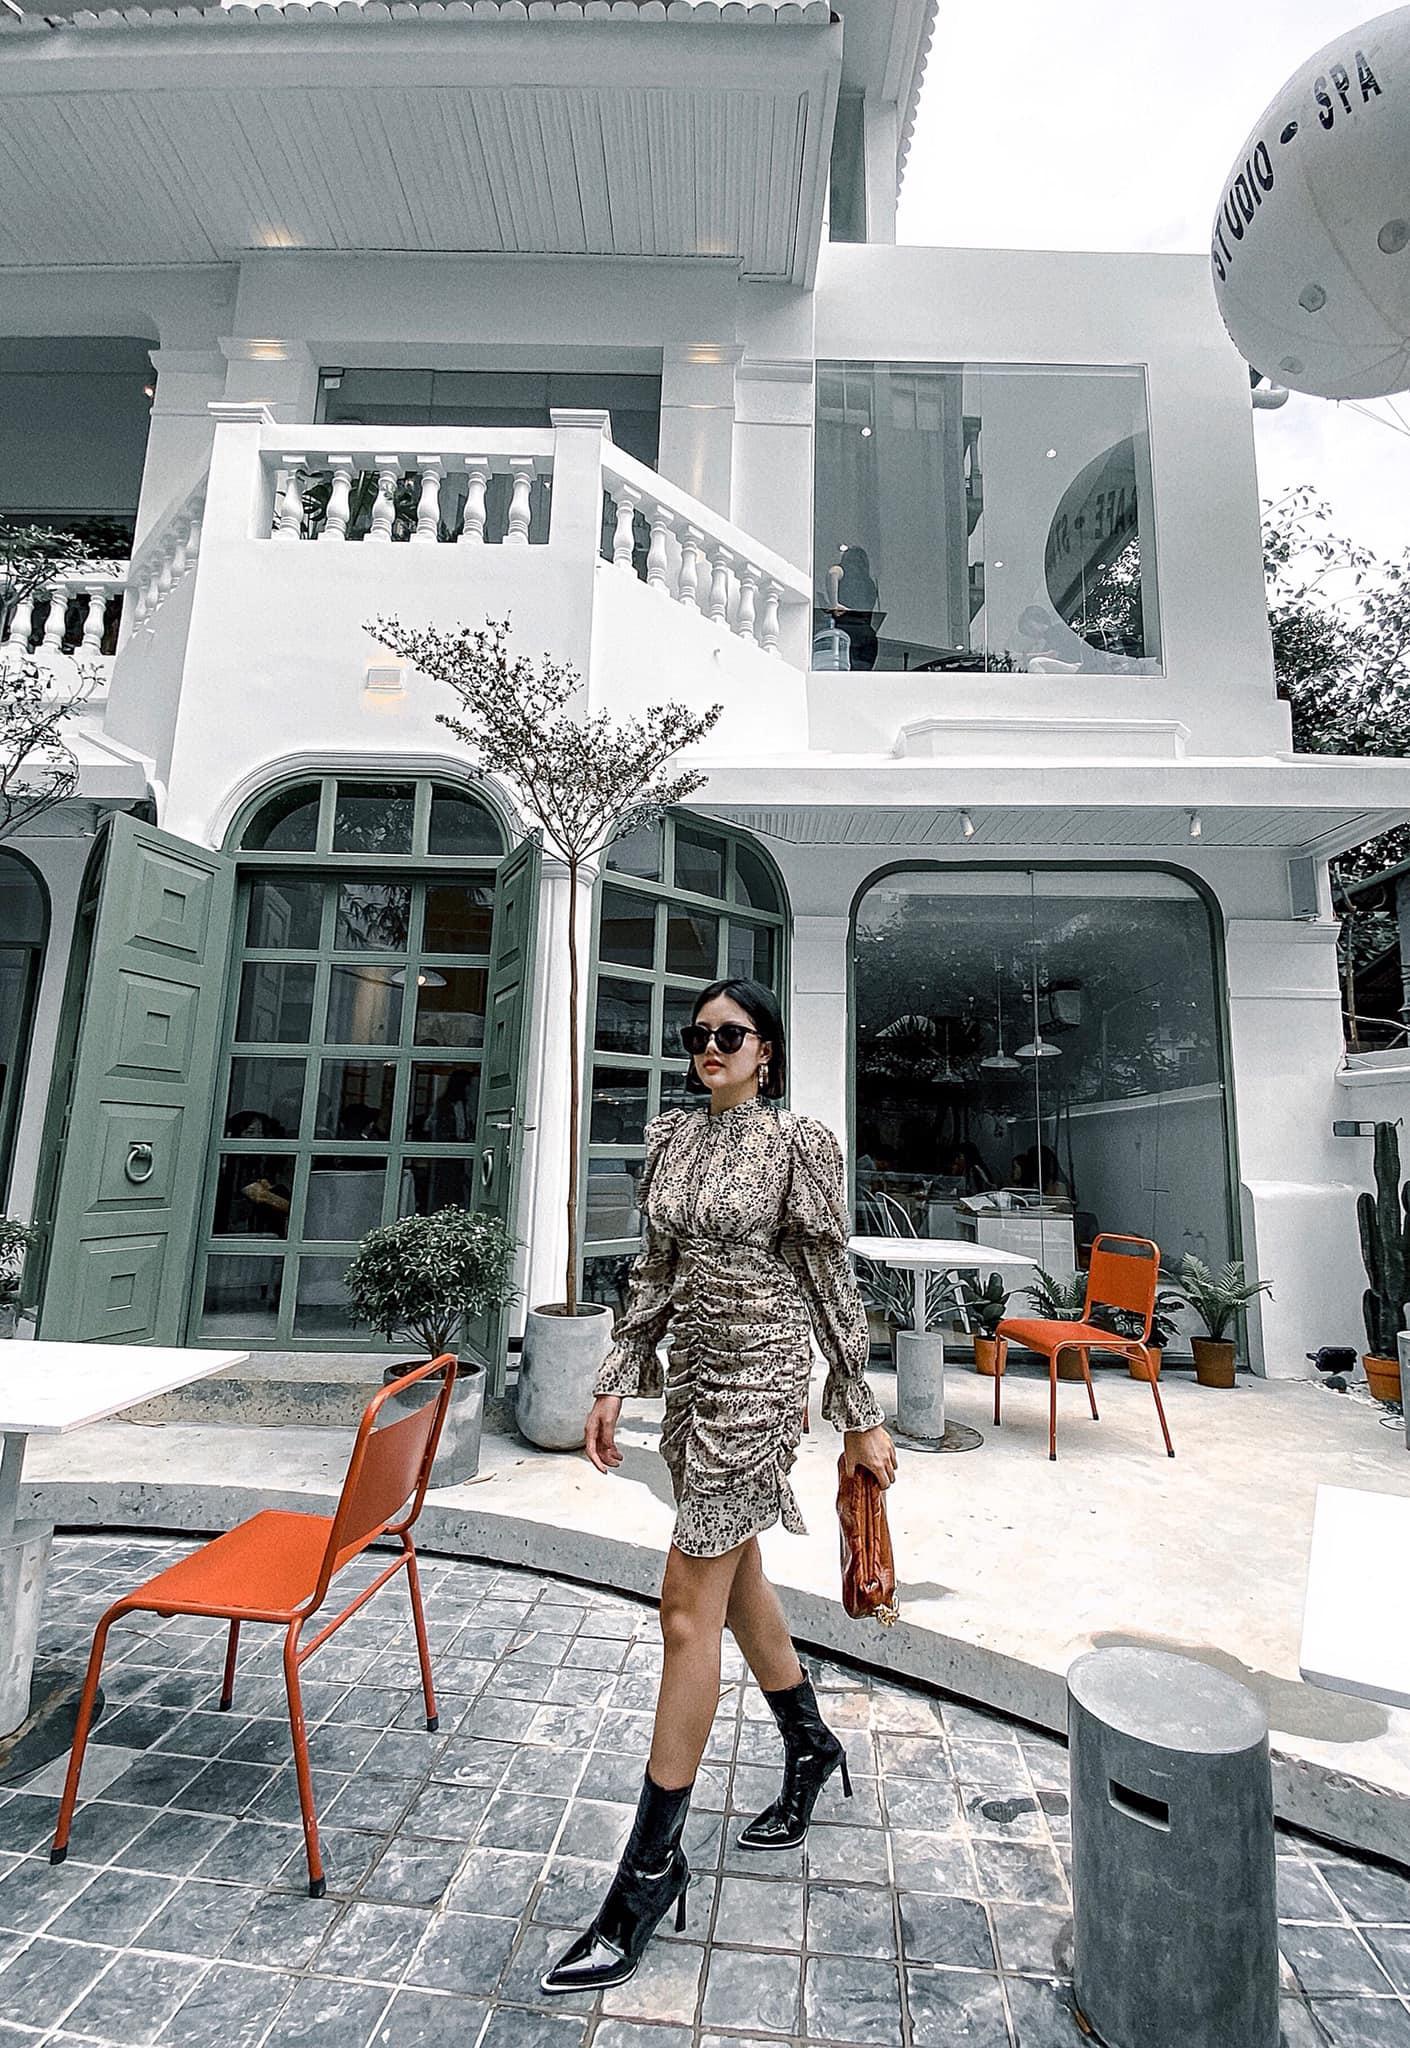
có một cô gái đang di chuyển ở trước một toà nhà có tường màu trắng